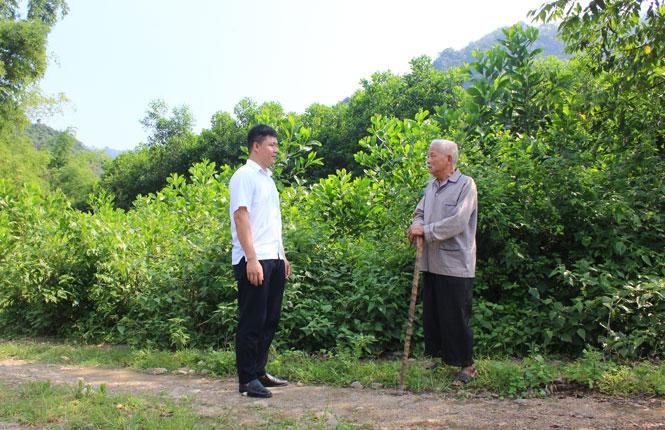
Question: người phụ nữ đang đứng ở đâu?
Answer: không có người phụ nữ nào cả